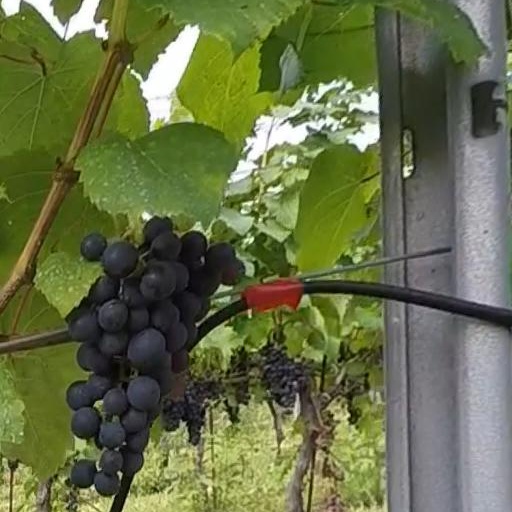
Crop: grape